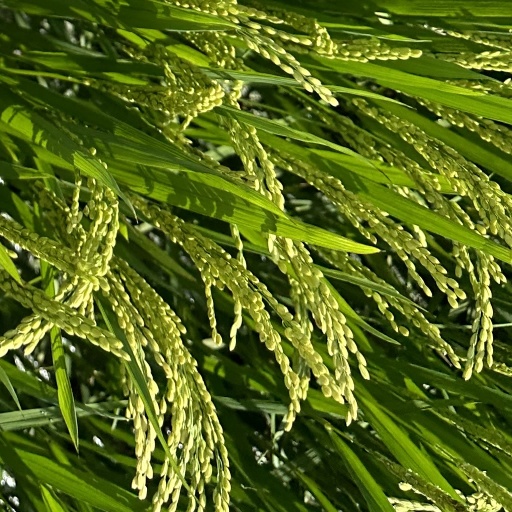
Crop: rice